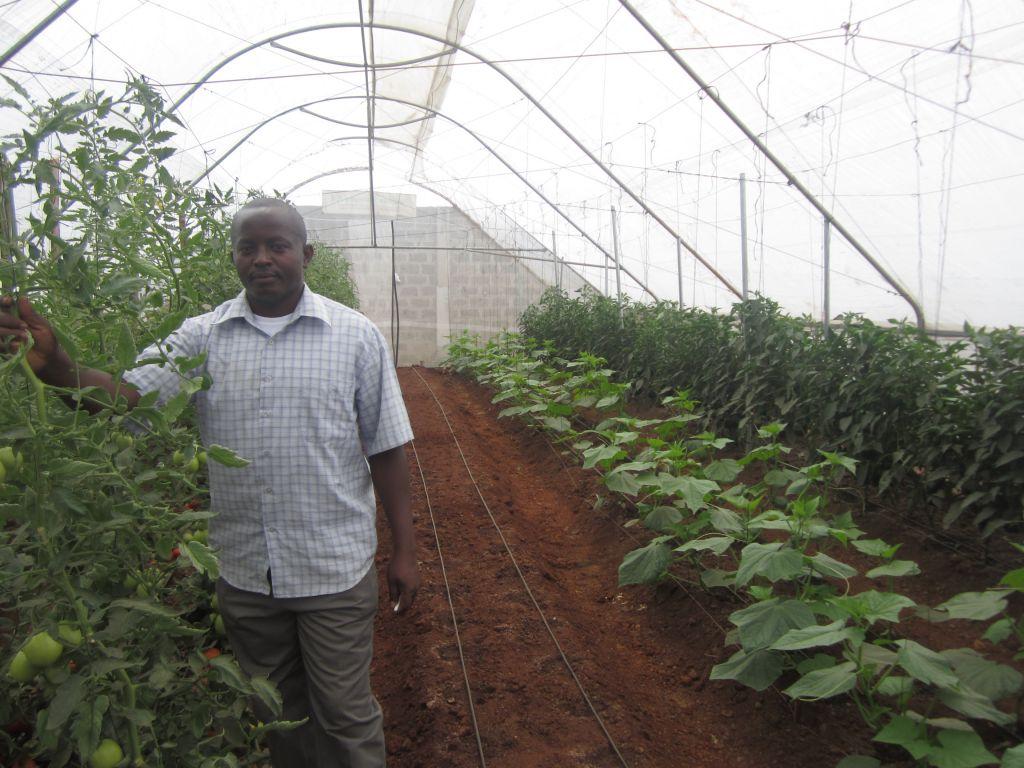
Mwanaume amesimama ndani ya chafu akiwa ameshika mmea wa nyanya wenye matunda mabichi.Chafu hiyo inaonekana kuwa na safu za mimea mingi iliyopandwa ardhini ,ikiwemo nyanya na mimea mingine ya mboga.